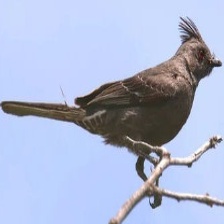
Species: PHAINOPEPLA
Scientific name: PHAINOPEPLA NITENS